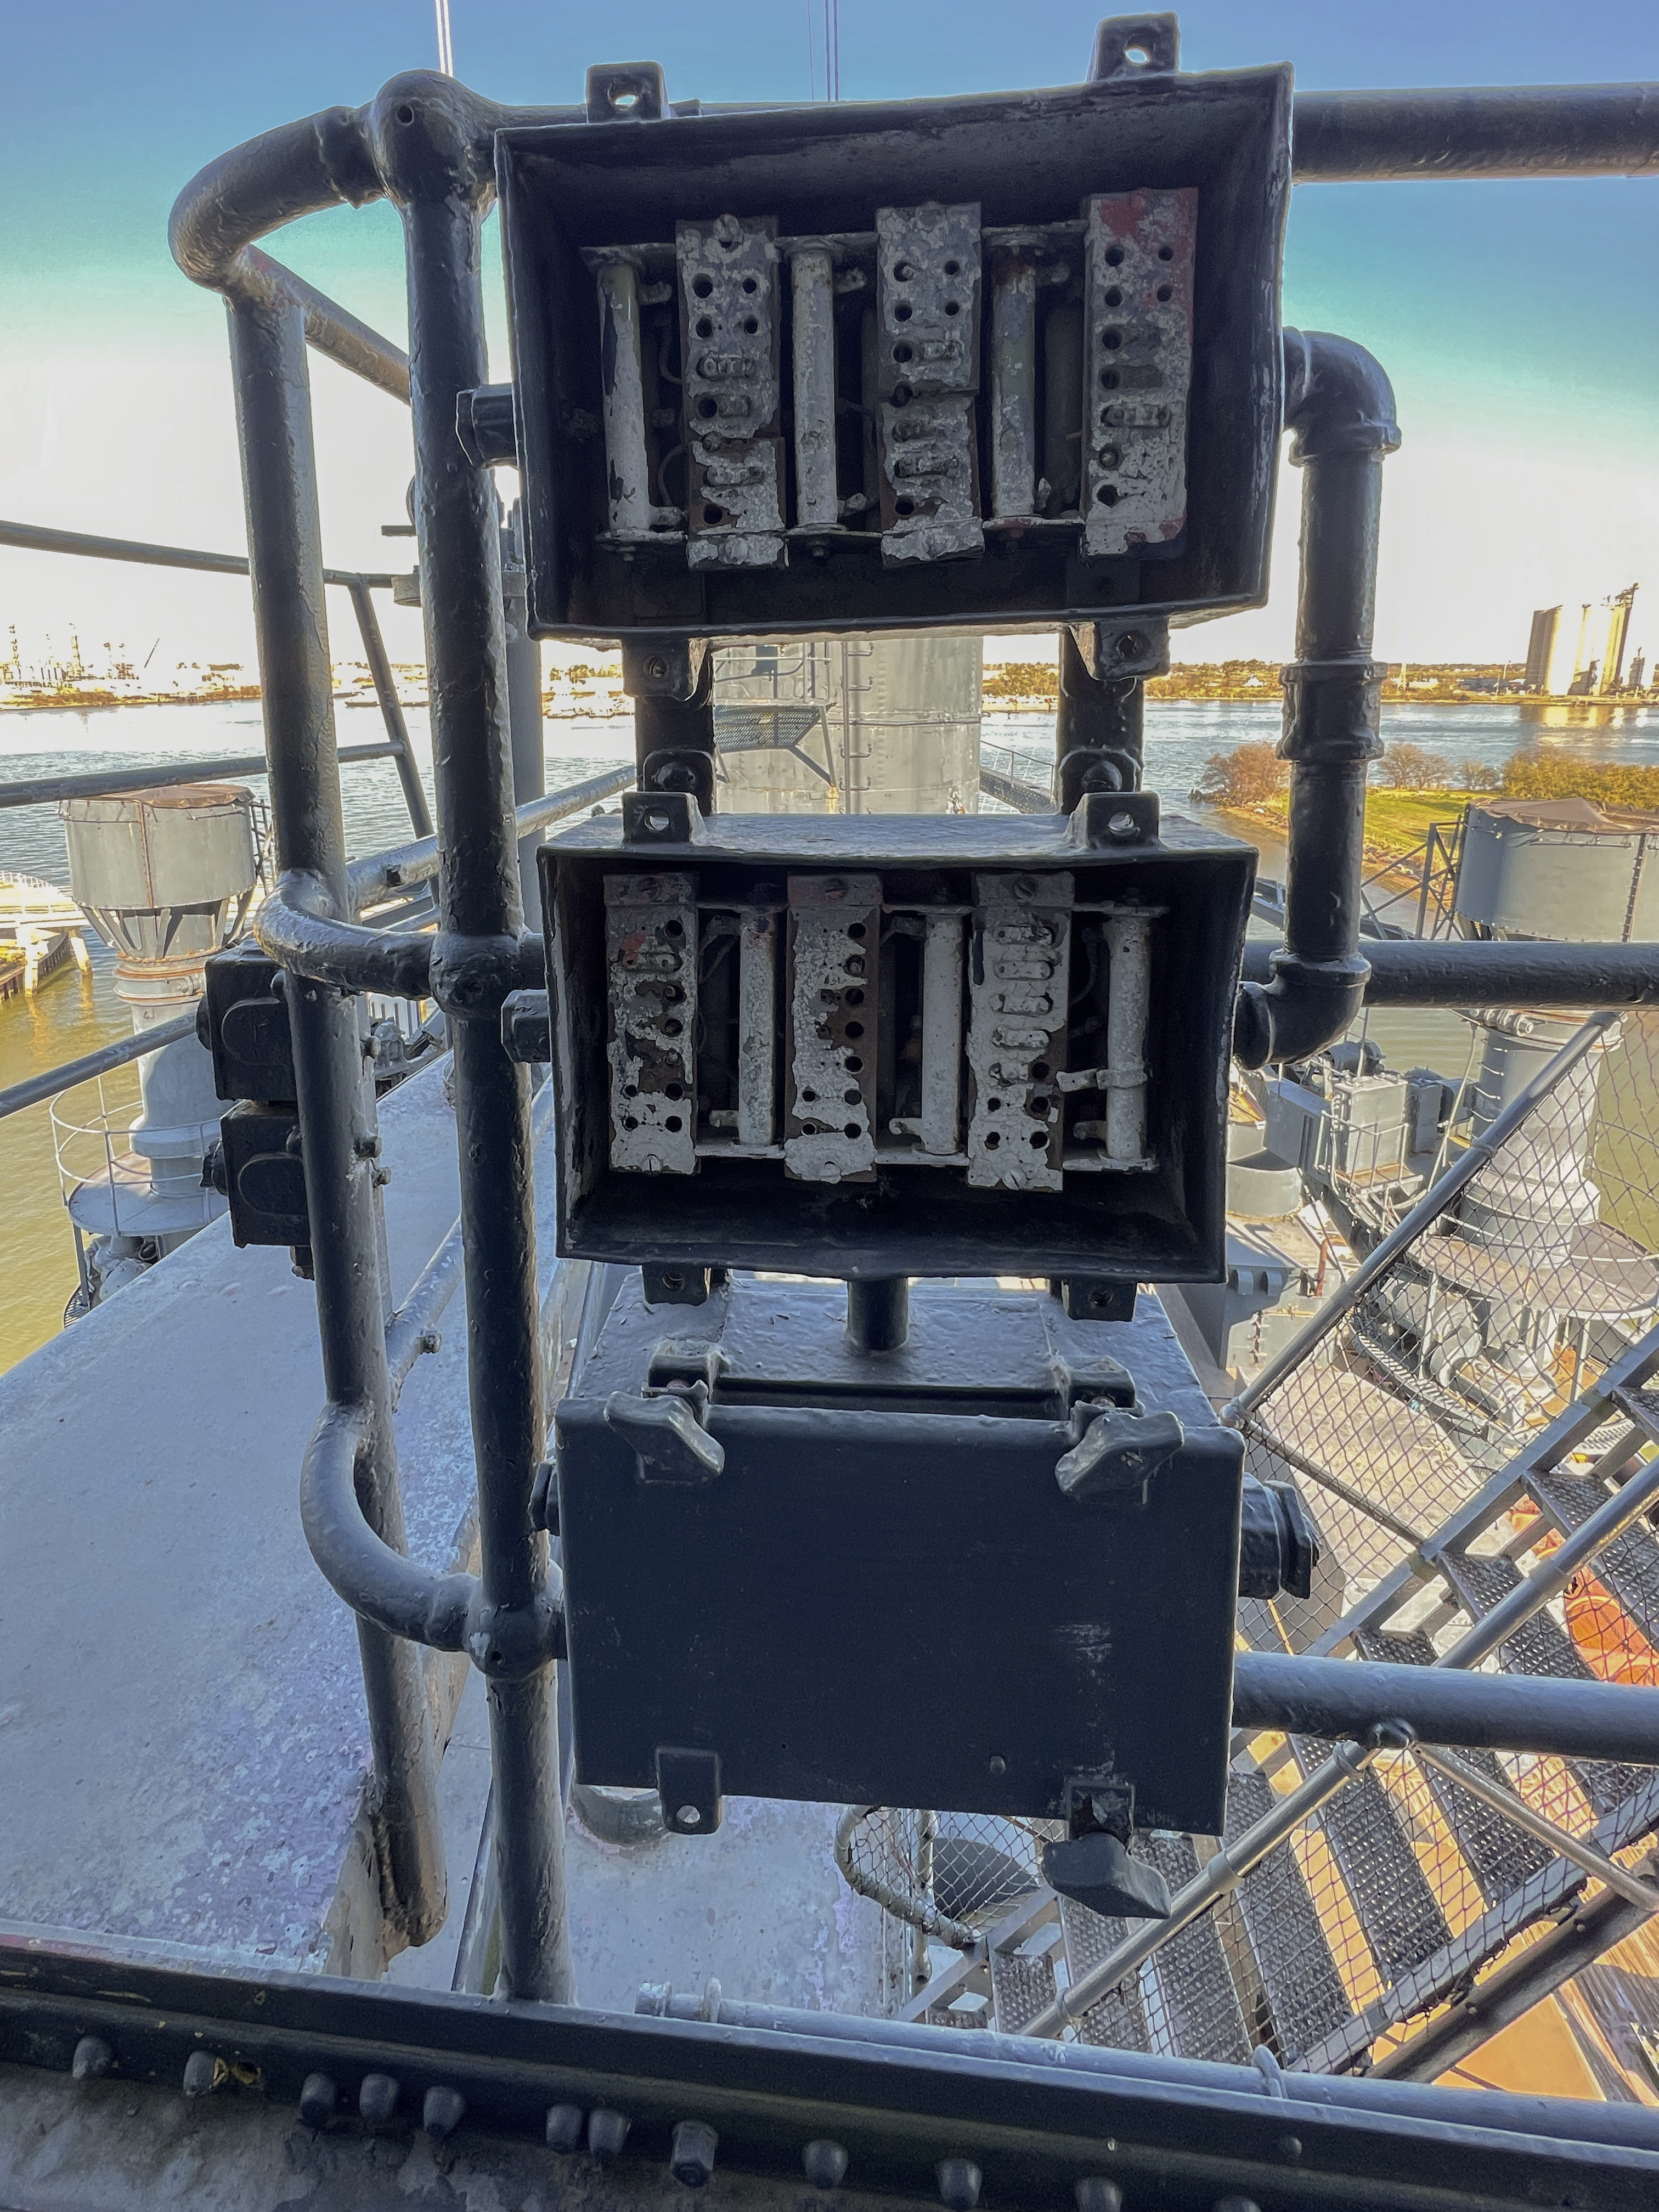
boat, ship, battleship, sky, motor vehicle, rolling, wheel, train, electricity, gas, track, engineering, automotive wheel system, railway, machine, metal, public utility, auto part, asphalt, rolling stock, city, steel, electrical supply, cylinder, automotive tire, automotive exterior, symmetry, vehicle, locomotive, winter, landscape, industry, transport